Tunisian Armed Forces

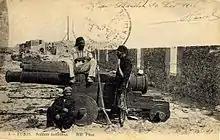
Tunisian artillery and gunners, circa 1900

The modern Tunisian army was formed in 1831 by Al-Husayn II ibn Mahmud. During the period of the French Protectorate (1881–1956) Tunisians were recruited in significant numbers into the French Army, serving as tirailleurs (infantry) and spahis (cavalry). These units saw active service in Europe during both World Wars, as well as in Indo-China prior to 1954. The only exclusively Tunisian military force permitted under French rule was the Beylical Guard.